North American Meat Institute

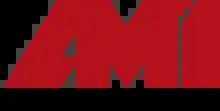
Logo of the American Meat Institute

The Meat Institute was formed with the merger of the "American Meat Institute" and "North American Meat Association" in 2015. The origins of the association date back to the passage of the Federal Meat Inspection Act in 1906, one of the first U.S. laws to set federal food processing standards. The "American Meat Packers Association" was founded in Chicago shortly thereafter to assist meat packers in complying with the new law. Its name was changed to the American Meat Institute in 1940. In 1979, AMI moved from Chicago to Washington, DC to be closer to the federal government while regulatory and legislative affairs dominated the institute's agenda. In 2024, the name was shortened to Meat Institute from North American Meat Institute as part of a rebrand.